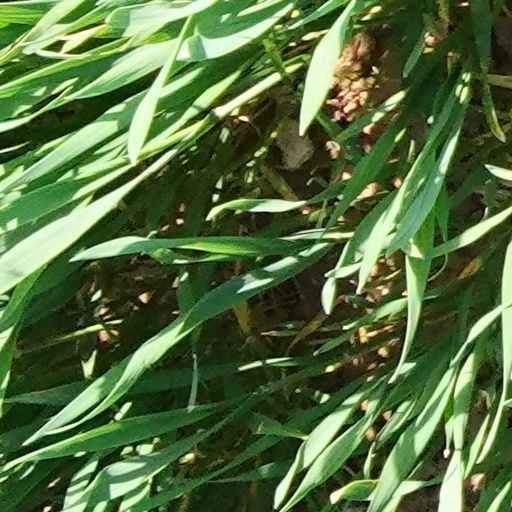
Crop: wheat